Rubber-tyred metro

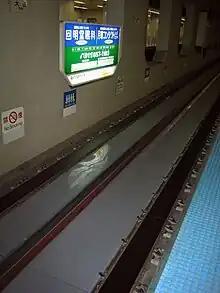
Sapporo Subway guide rail and flat steel roll ways

Rubber tyres have higher rolling resistance than traditional steel railway wheels. There are some advantages and disadvantages to increased rolling resistance, causing them to not be used in certain countries.